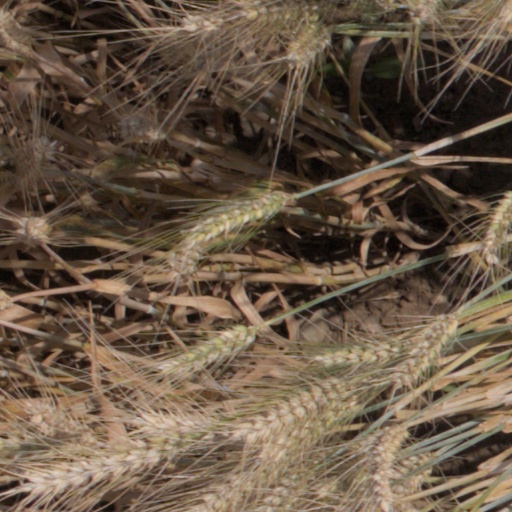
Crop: wheat